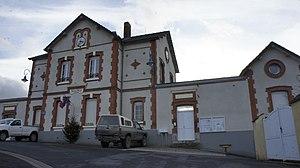
Vue sur la mairie de Nanteuil .